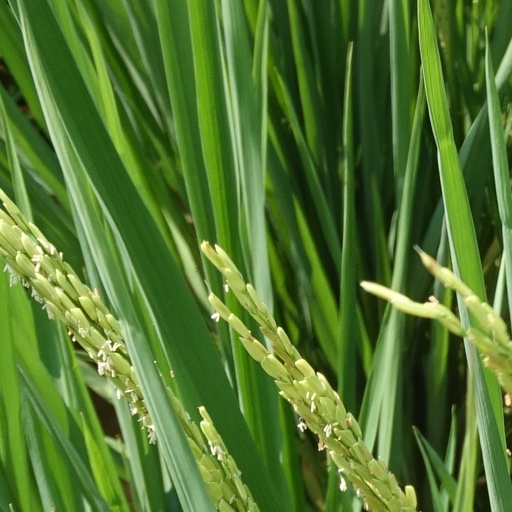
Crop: rice